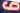
Number: 6